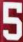
Number: 5